List of irredentist claims or disputes

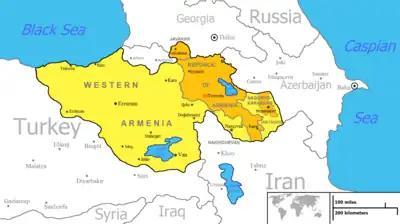
Borders of United Armenia

The concept of a United Armenia (classical , reformed: Միացյալ Հայաստան, translit. "Miatsyal Hayastan") refers to areas within the traditional Armenian homeland—the Armenian Highland—which are currently or have historically been mostly populated by Armenians. This incorporates claims to Western Armenia (eastern Turkey), Nagorno-Karabakh (Artsakh), the landlocked exclave Nakhchivan of Azerbaijan and the Javakheti (Javakhk) region of Georgia. Nagorno-Karabakh and Javakheti are overwhelmingly inhabited by Armenians. Western Armenia and Nakhchivan had significant Armenian populations in the early 20th century, but no longer do. The Armenian population of eastern Turkey was almost completely exterminated during the genocide of 1915, when the millennia-long Armenian presence in the area largely ended and Armenian cultural heritage was largely destroyed by the Turkish government. The territorial claims to Turkey are often seen as the ultimate goal of the recognition of the Armenian genocide and the hypothetical reparations of the genocide.